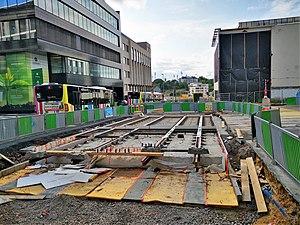
Luxembourg-ville: chantier du tram au croisement avenue Émile Reuter/boulevard Joseph II en direction de la place de l'Étoile.
Le tramway de Luxembourg est composé d'une seule ligne appelée ligne T1, exploitée par la société Luxtram, qui est en service depuis le 10 décembre 2017, marquant ainsi le retour de ce moyen de transport dans la capitale du Luxembourg plus de 50 ans après sa disparition. En luxembourgeois, il est appelé Stater Tram, soit tramway de la ville en français, « la ville » désignant ici de façon courante la ville de Luxembourg.